Similien of Nantes

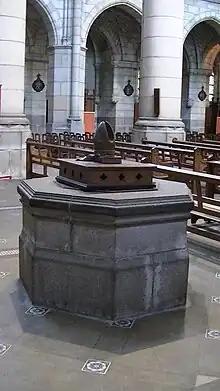
Similien of Nantes well.jpg

He has a church in the city of Nantes, situated on a hill on the Erdre. This site stems from very early times. According to an old tradition, the church stands on his grave. It would also have been the place where he retired during the persecutions, which may be true to the extent that the site was at least located outside the walls of the former city.